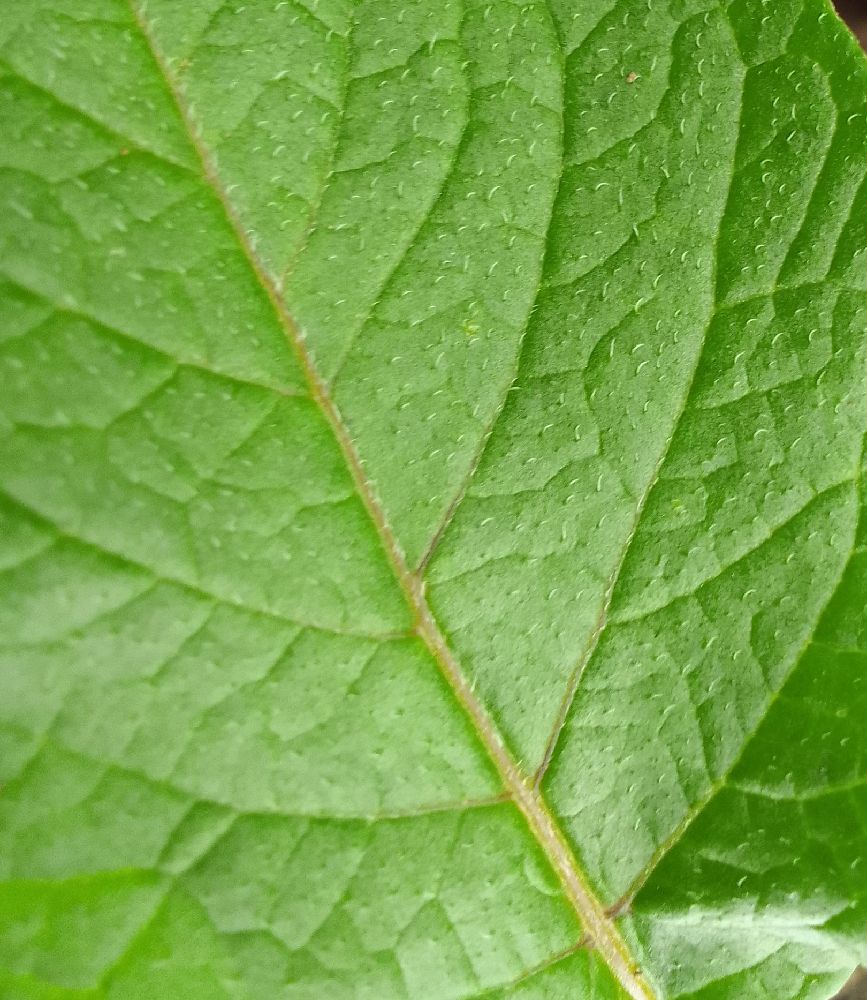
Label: Healthy